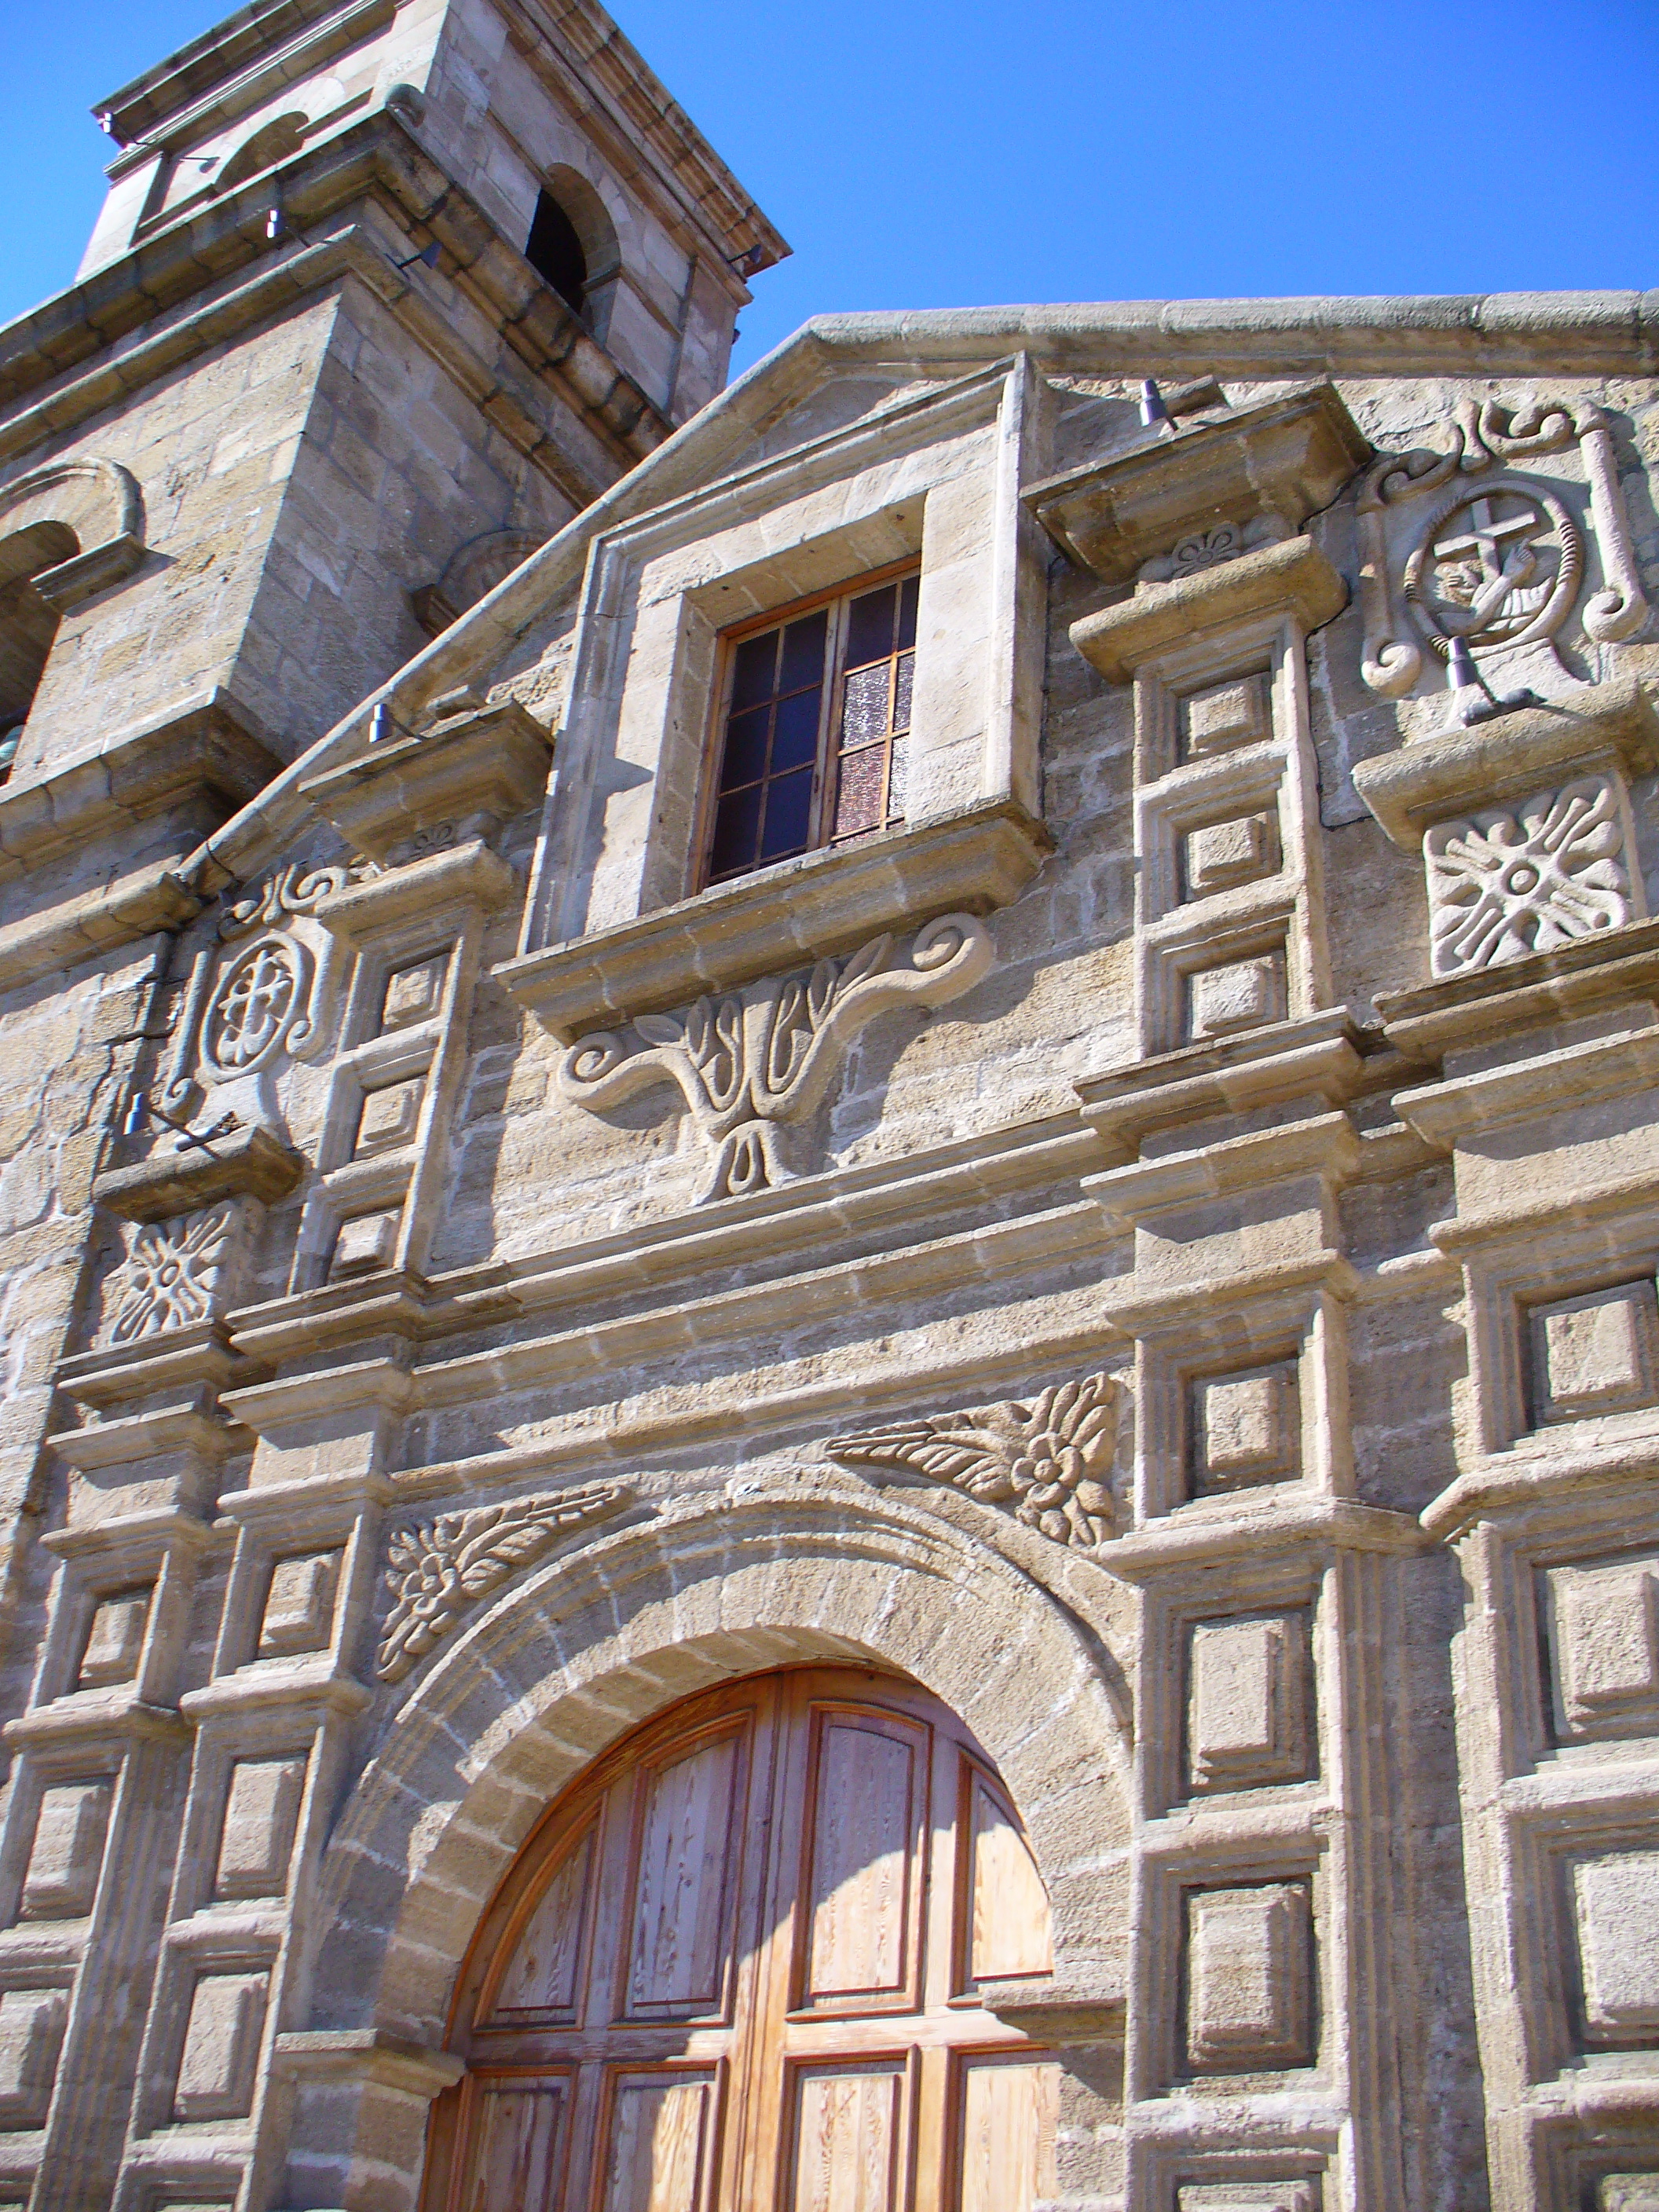
architecture, house, window, town, building, stone, travel, arch, religion, landmark, facade, church, chile, sanfrancisco, faith, arches, iglesia, latinamerica, southamerica, synagogue, history, christianity, estate, laserena, neighbourhood, coquimbo, ancient history